Josh Schoenfeld

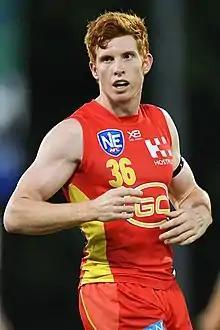
Schoenfeld playing for Gold Coast in May 2019

Joshua Schoenfeld (born 3 July 1997) is a former Australian rules footballer who played for the Gold Coast Football Club in the Australian Football League (AFL). He was drafted by the Gold Coast Football Club with their third selection and thirty-fourth overall in the 2015 national draft.